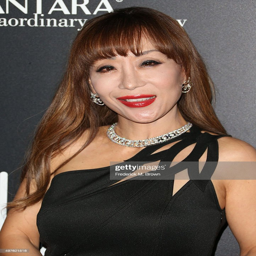
classical artist attends the premiere .